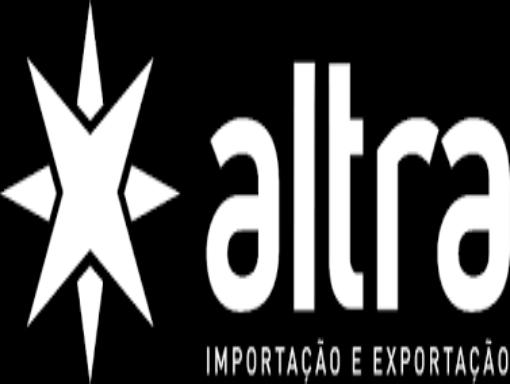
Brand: Altra
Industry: Clothes